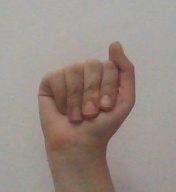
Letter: saad